Bina Etawa

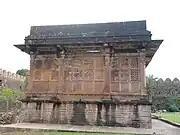
Khimlasa Bina

Located near the city, Khimlasa Fort is of historical interest. The fort is said to have been founded by a Mughal noble and was the "Mahal" (palace) in the "Sarkar" of Raisen of Malwa Subah. The town of Khimlasa is enclosed within a fortified wall built of stone rubble.